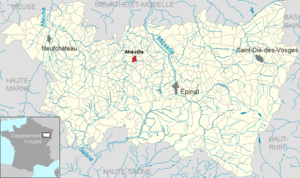
Ahéville dans le département des Vosges, Lorraine, France
Ahéville est une commune française située dans le département des Vosges, en région Grand Est.